Grand Lodge of North Carolina

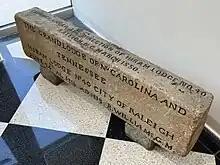
1813 Cornerstone of first Masonic Temple in Raleigh.

The newly formed North Carolina government of the United States inherited the territory of the former province in 1776. The western boundary of the state was the Mississippi River. In 1790, the state government gave its western lands on the opposite side of the Blue Ridge to the Federal Government to absolve its recent war debt. In 1796, this territory became Tennessee. North Carolina did not divide its masonic jurisdiction until 1813. The Grand Lodge included Tennessee in its formal name. Up until then, the Grand Lodge of North Carolina and Tennessee had chartered nine lodges in Tennessee. Those nine lodges in convention petitioned the Grand Lodge for a release of jurisdiction or charter so that they could assemble a formal independent Grand Lodge of Tennessee.